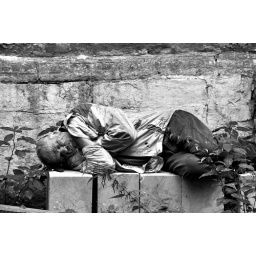
homeless person near historical building (palace of Averkiy Kirillov) in Moscow. 2009